Wildlife of the Levant

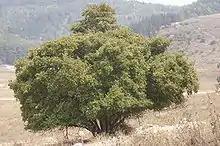

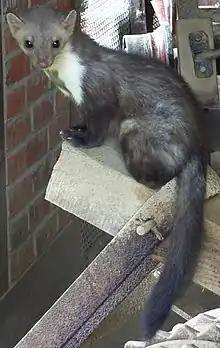

The humid Iranian-Turanian climate is prevalent in the high regions of the coastal mountains, particularly in the northern and central areas, including Amanous, Nusairiya, and Western Lebanon. This is due to the high rainfall rates and cold temperatures experienced in winter, coupled with moderate temperatures in summer. The high mountains are distinguished by a paucity of species and a high degree of specialization, which is attributed to the cold and strong winds.